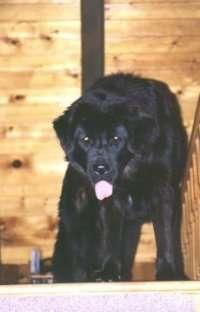
Tibetan_mastiff